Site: brandenburg
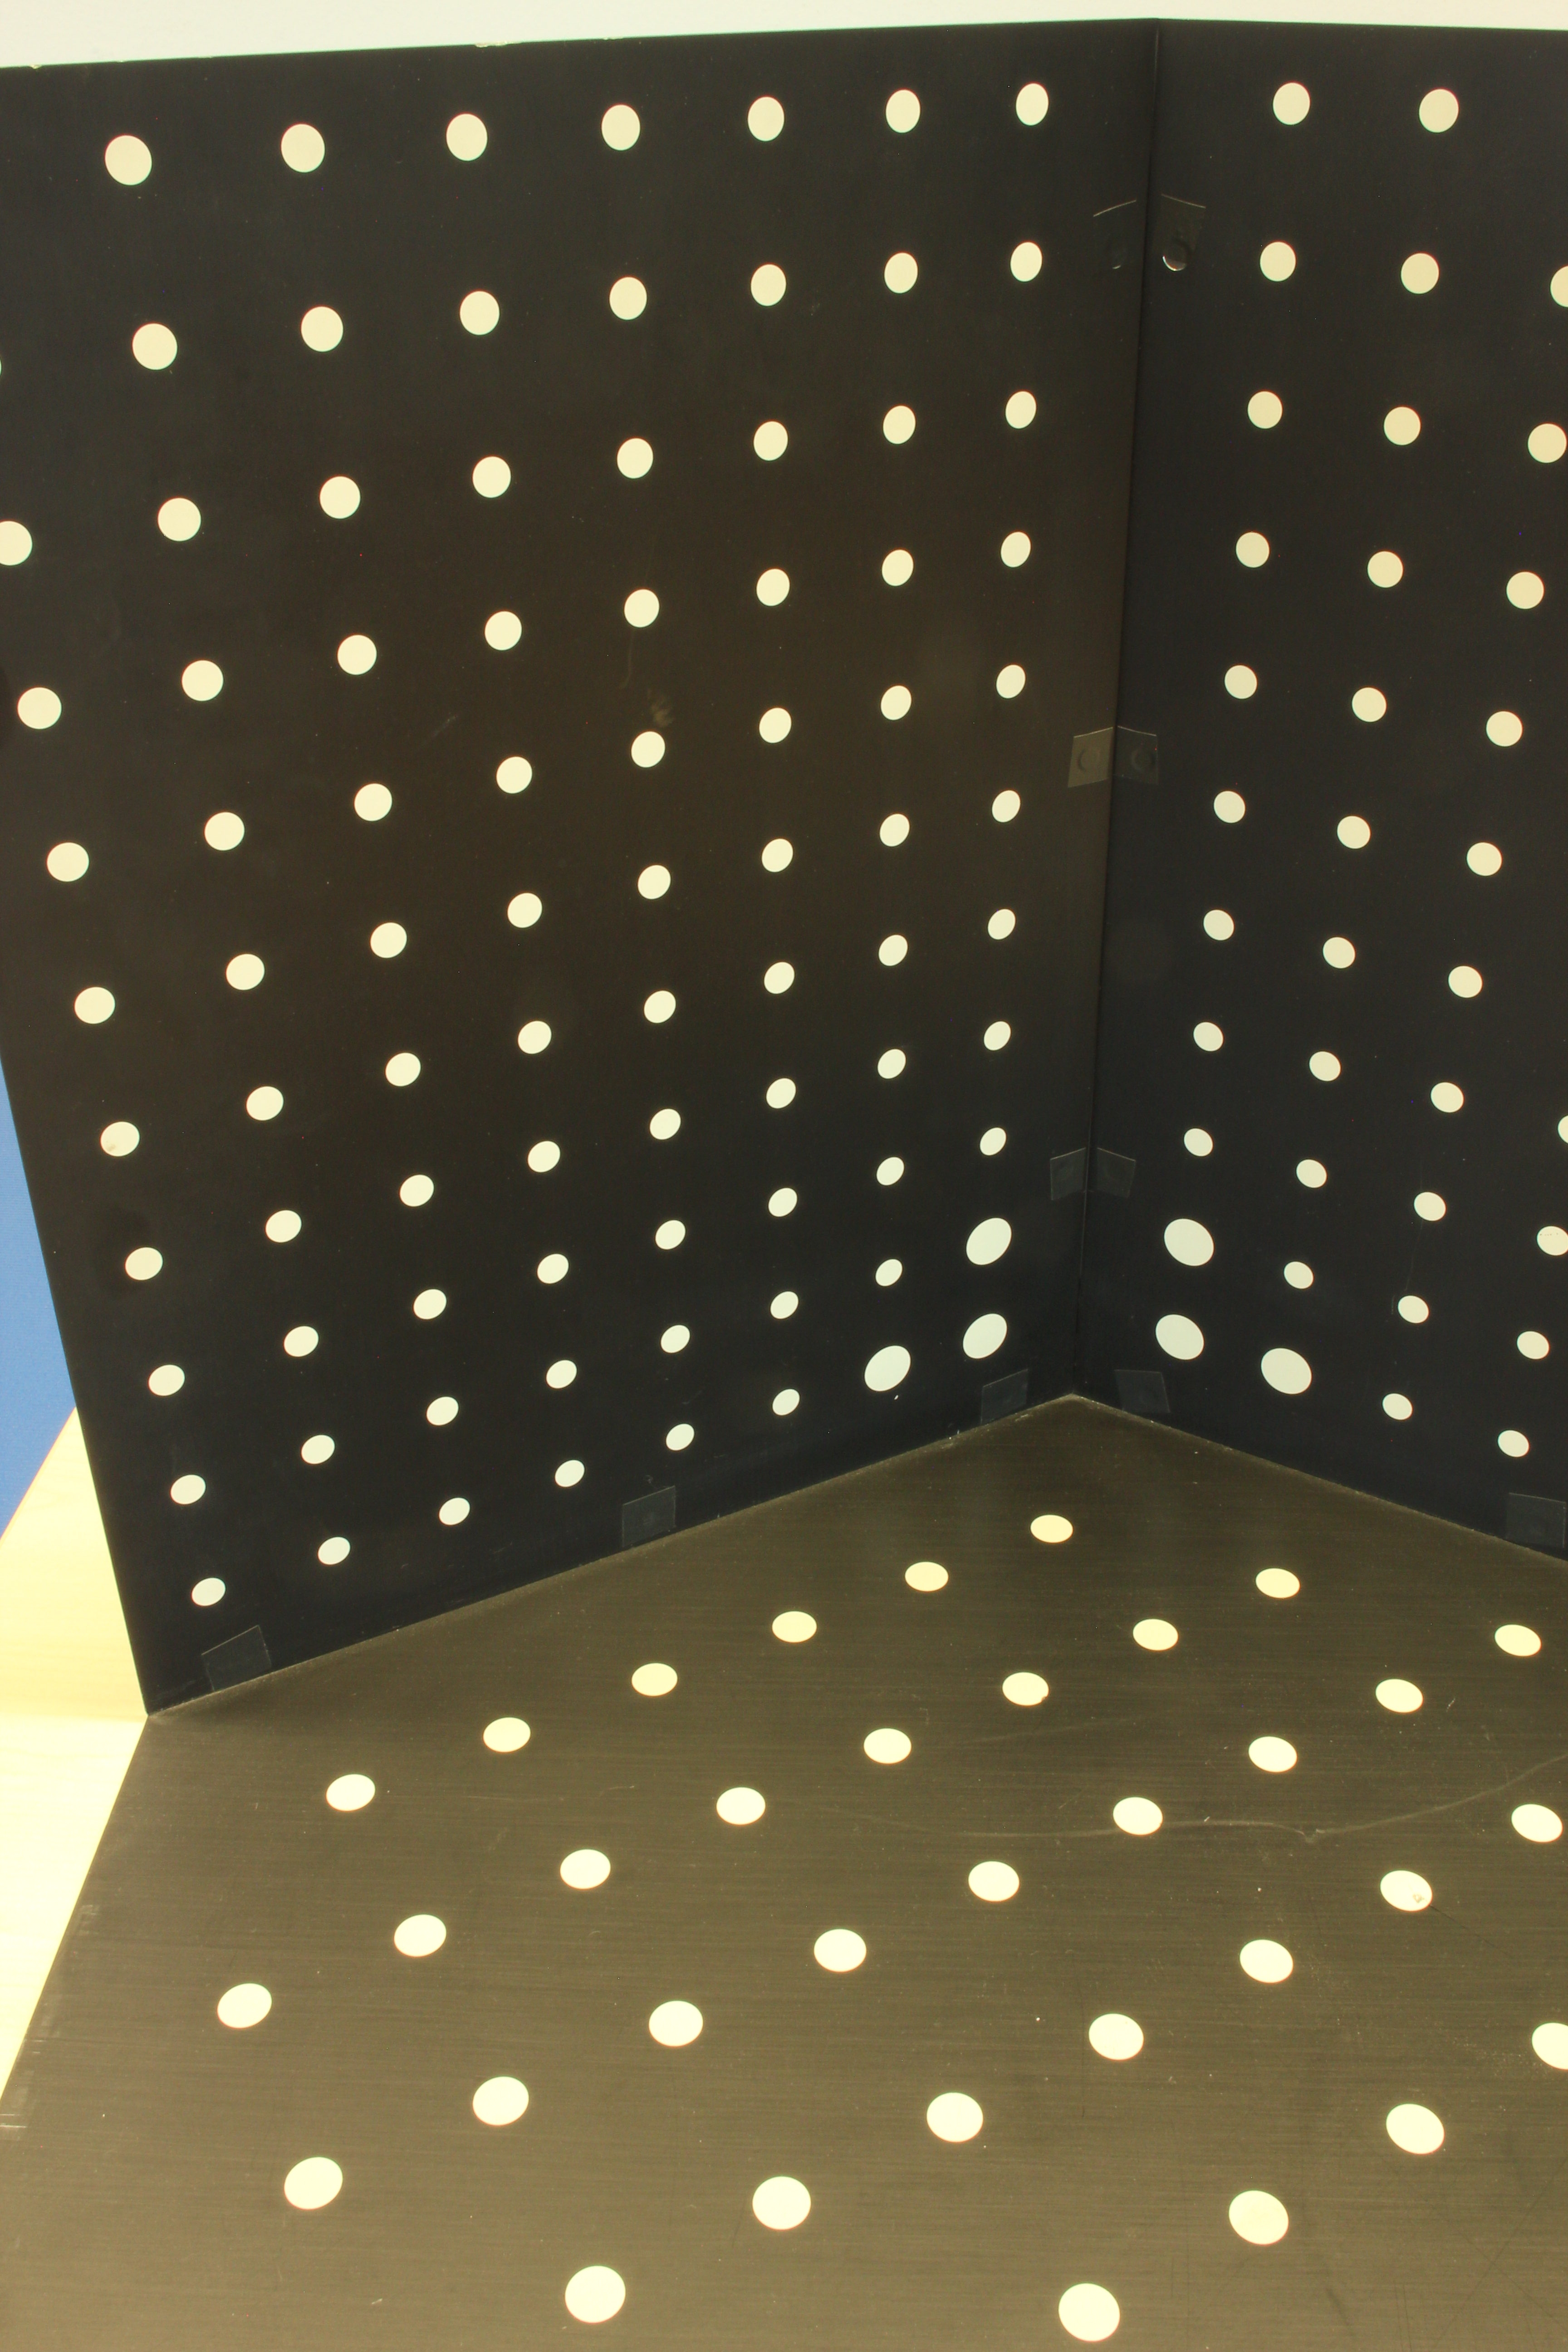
Growth stage (BBCH 72): Development of fruit